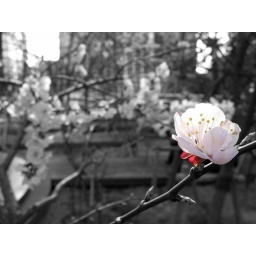
Beautiful white plum blossoms outside the Nihon TV building in the Shiodome area of Minato-ku, Tokyo.